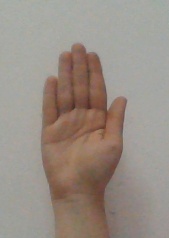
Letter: seen